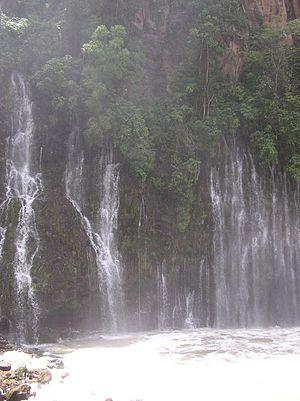
Le parc national Barranca del Cupatitzio est un parc national du Mexique situé au Michoacán. Il a une superficie de 362 ha et a été créée le 2 novembre 1938. Il est géré par la Comisión Nacional de Áreas Naturales Protegidas.
Les parcs nationaux du Mexique sont un ensemble de 67 aires protégées. Ils sont administrés par la Comisión Nacional de Áreas Naturales Protegida.